John Bird Hine

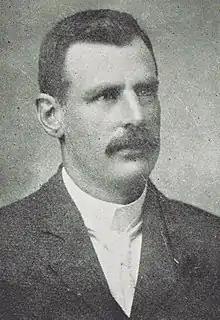
John Bird Hine

John Bird Hine (1868 – 4 February 1954) was a Reform Party Member of Parliament in the Taranaki region of New Zealand. He was Minister of Internal Affairs from 1919 to 1920 in the Reform Government.